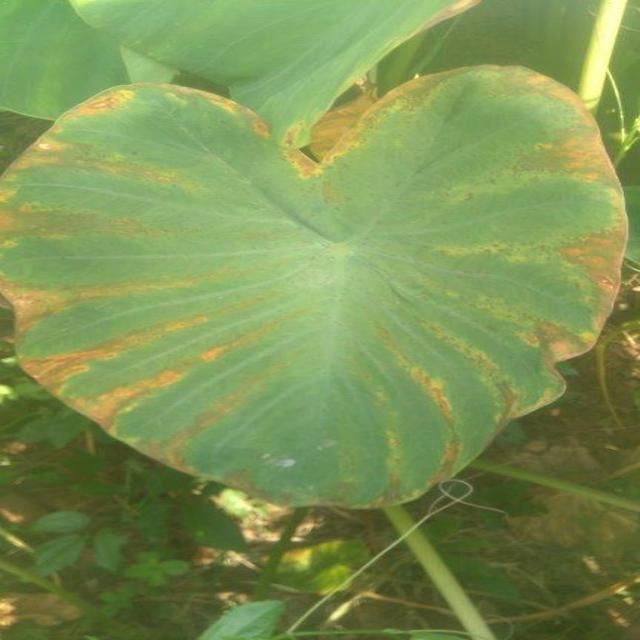
Label: Mid_Blight